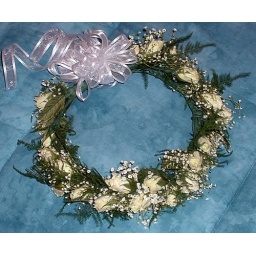
flower girl crown of white roses, baby's breath, and greens created by Jill Stephens at Blooming Events